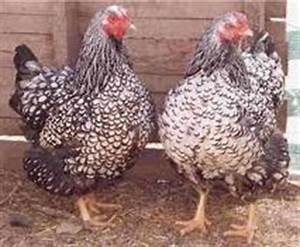
Label: gallina